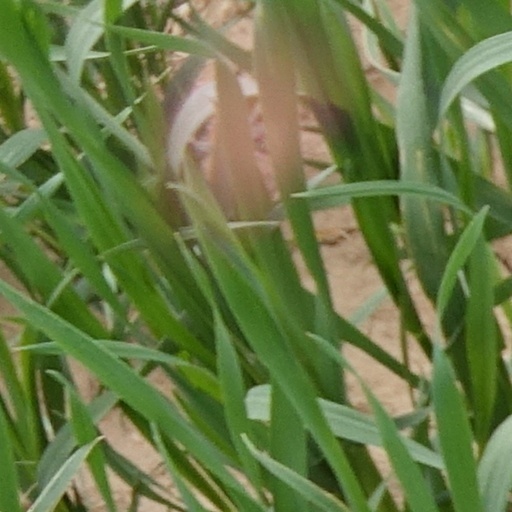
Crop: wheat